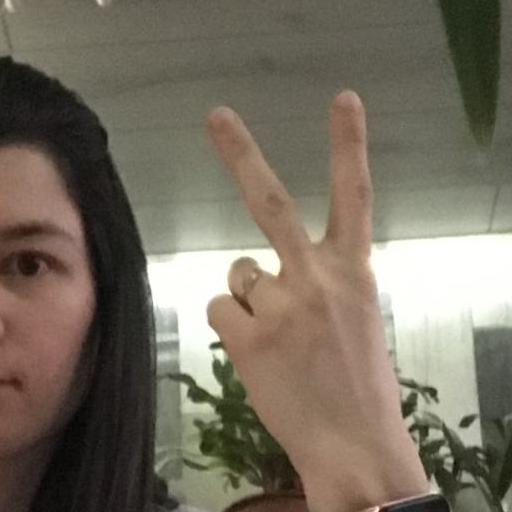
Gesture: peace_inverted